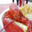
Label: lobster